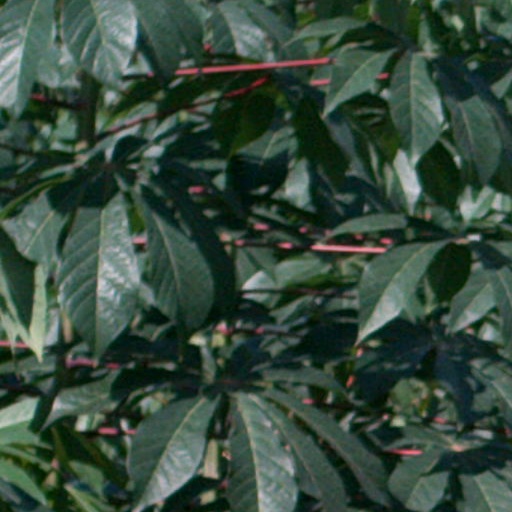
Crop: cassava